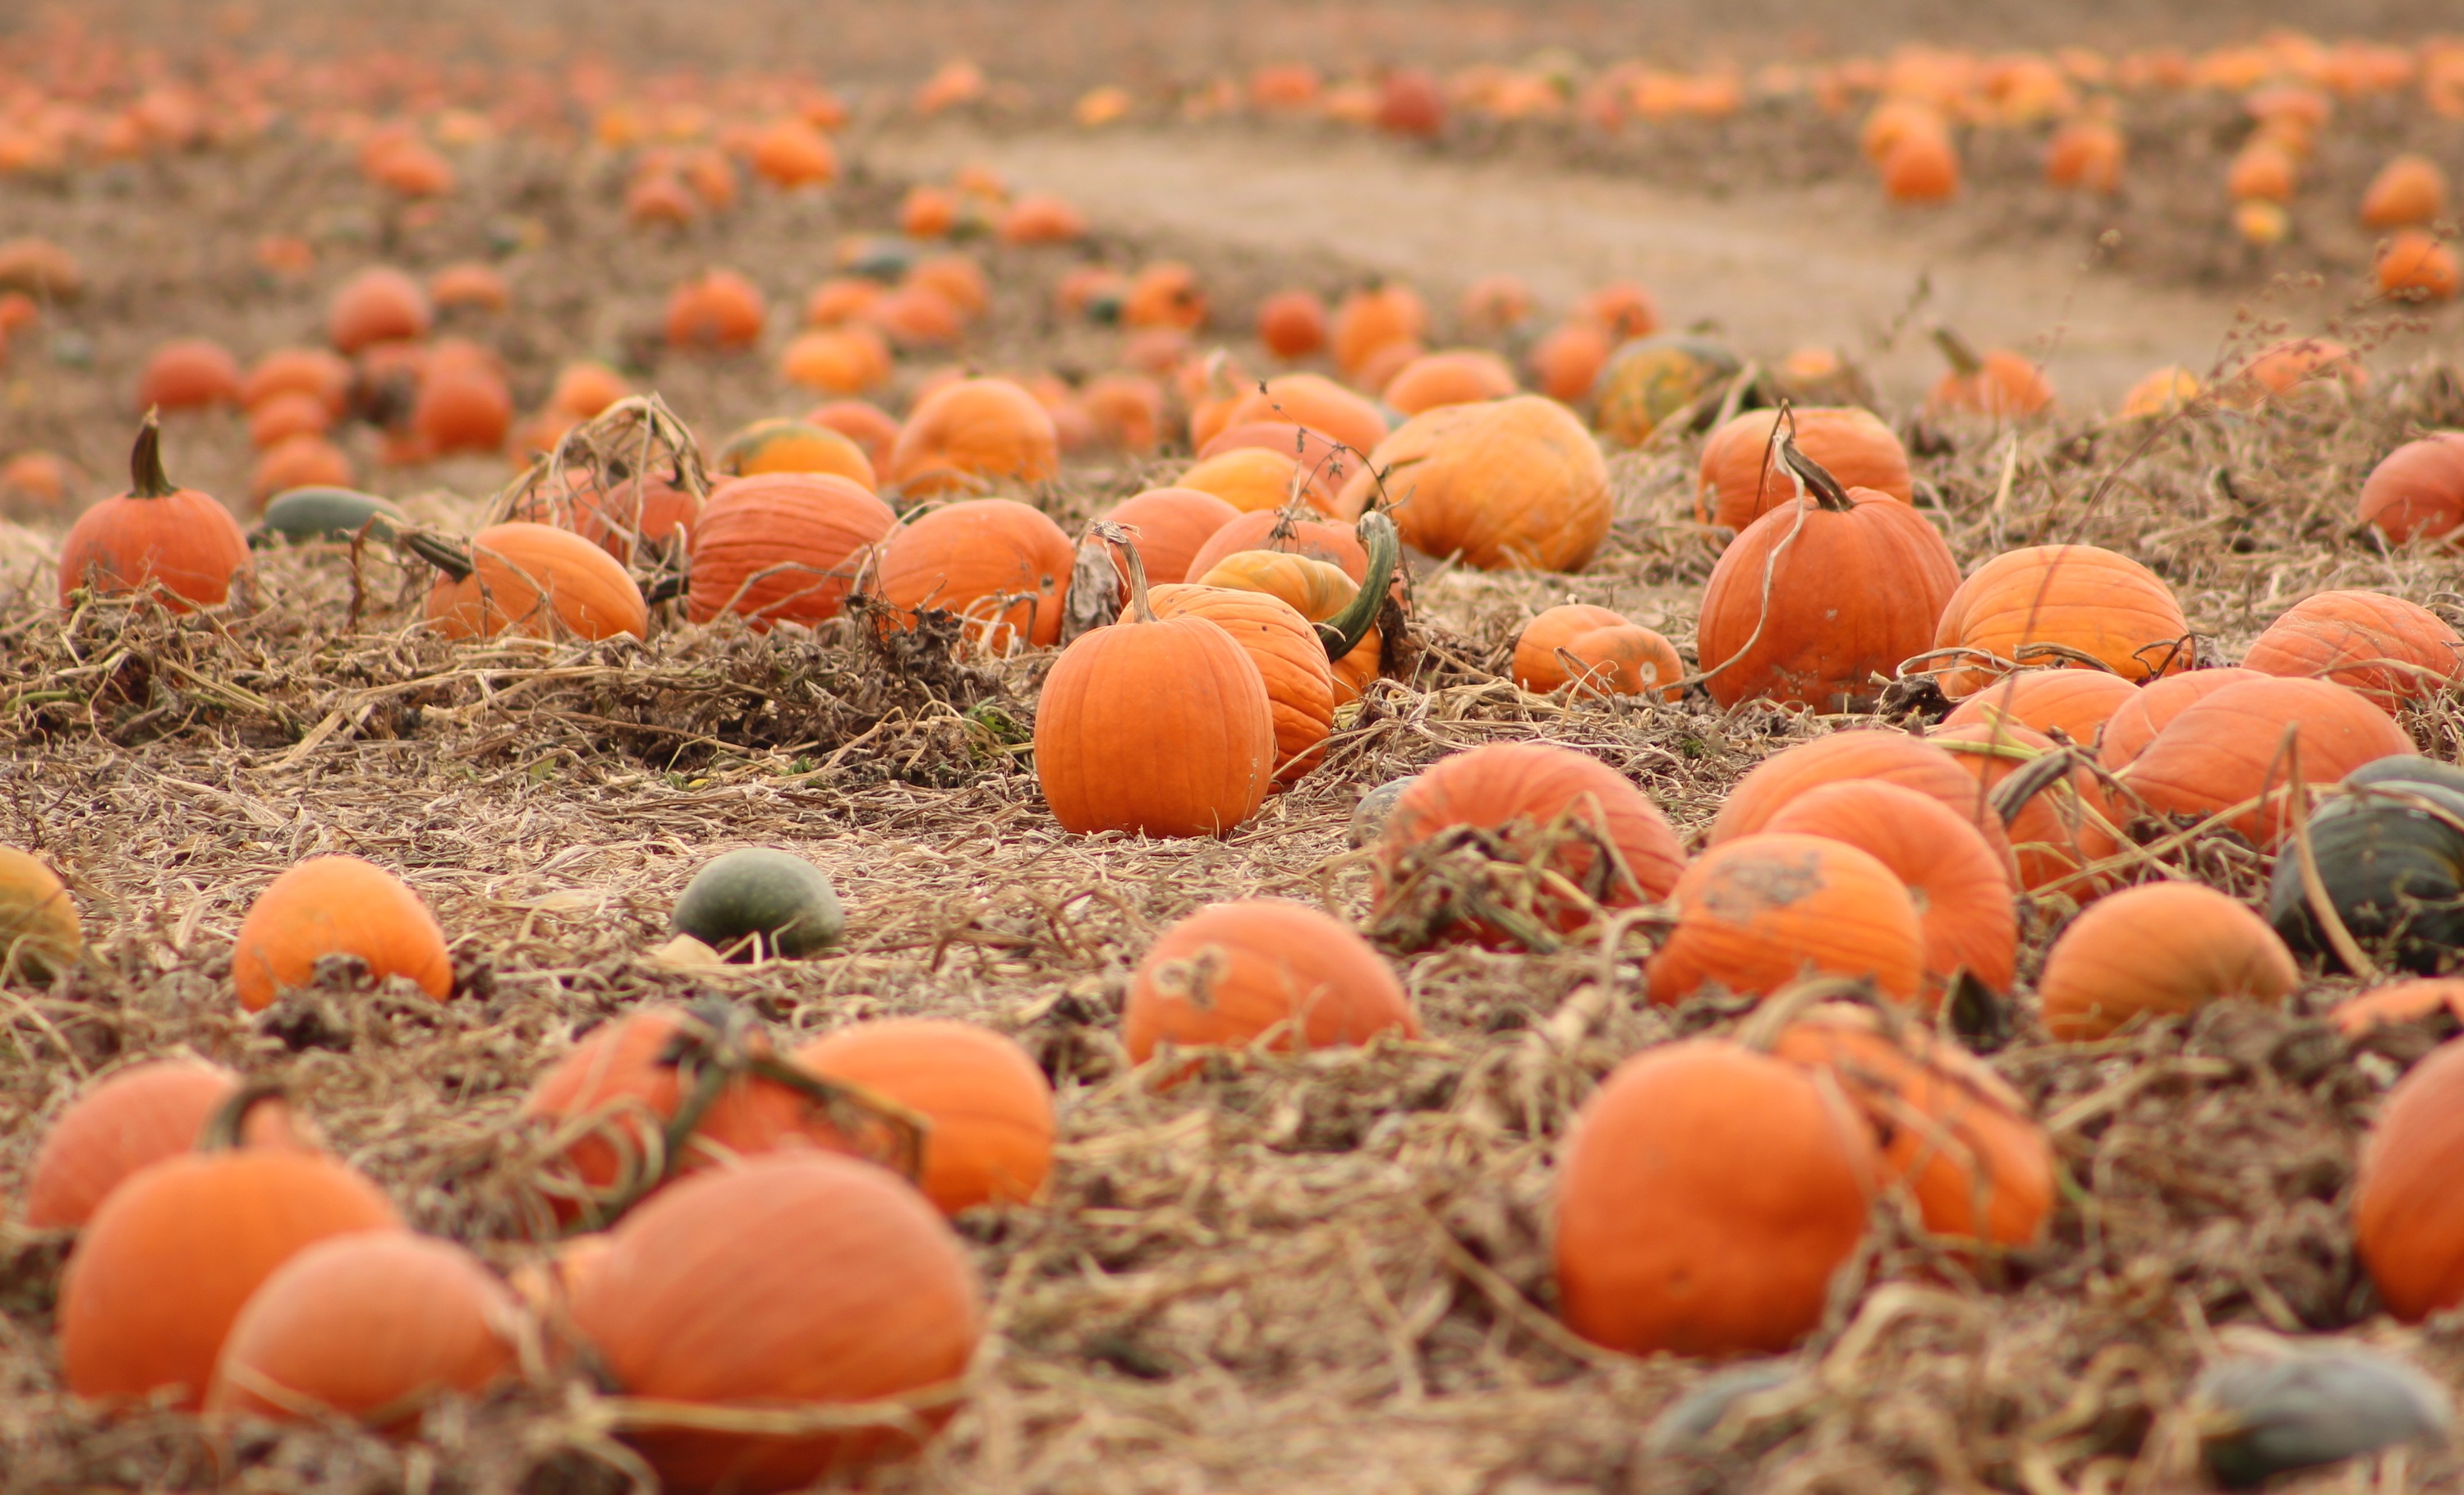
plant, fall, flower, food, harvest, produce, autumn, pumpkins, natural environment, pomacentridae